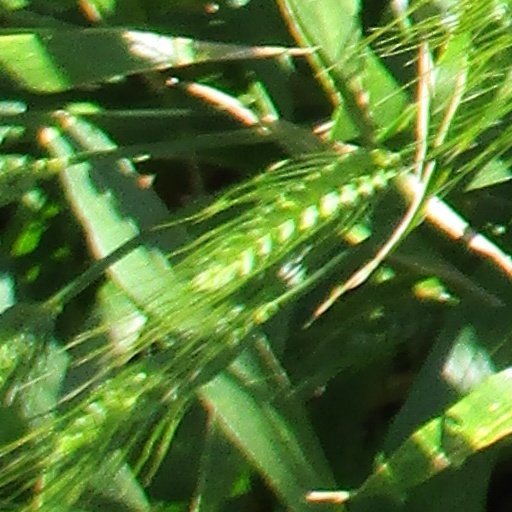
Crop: wheat